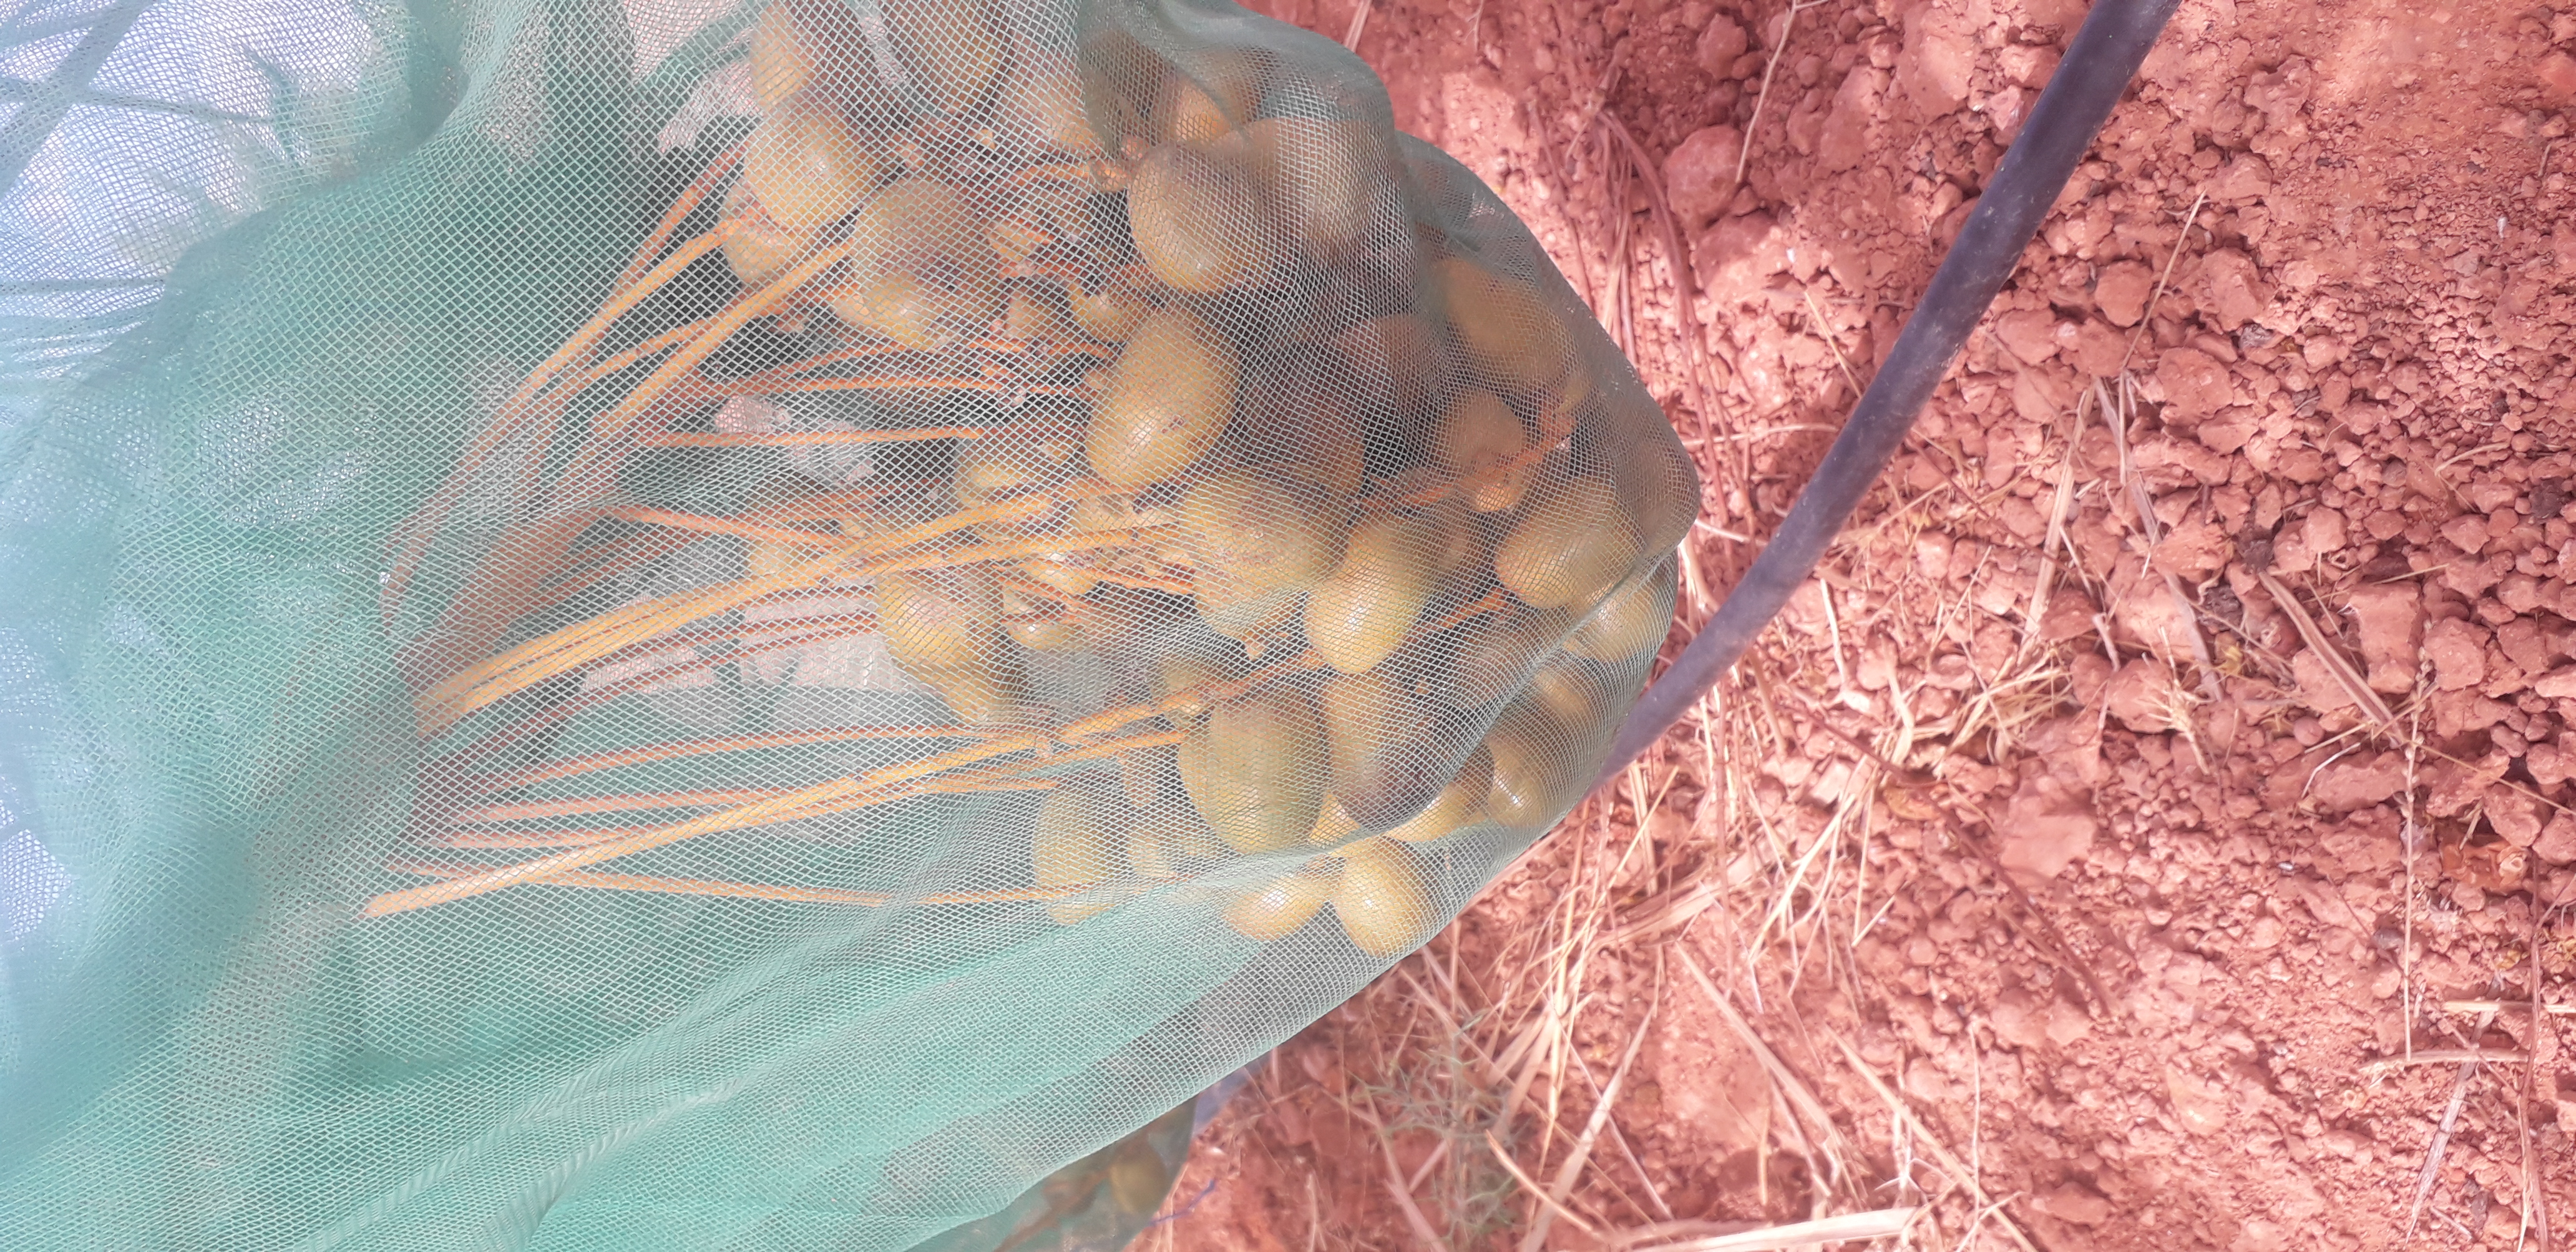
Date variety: Boufagous